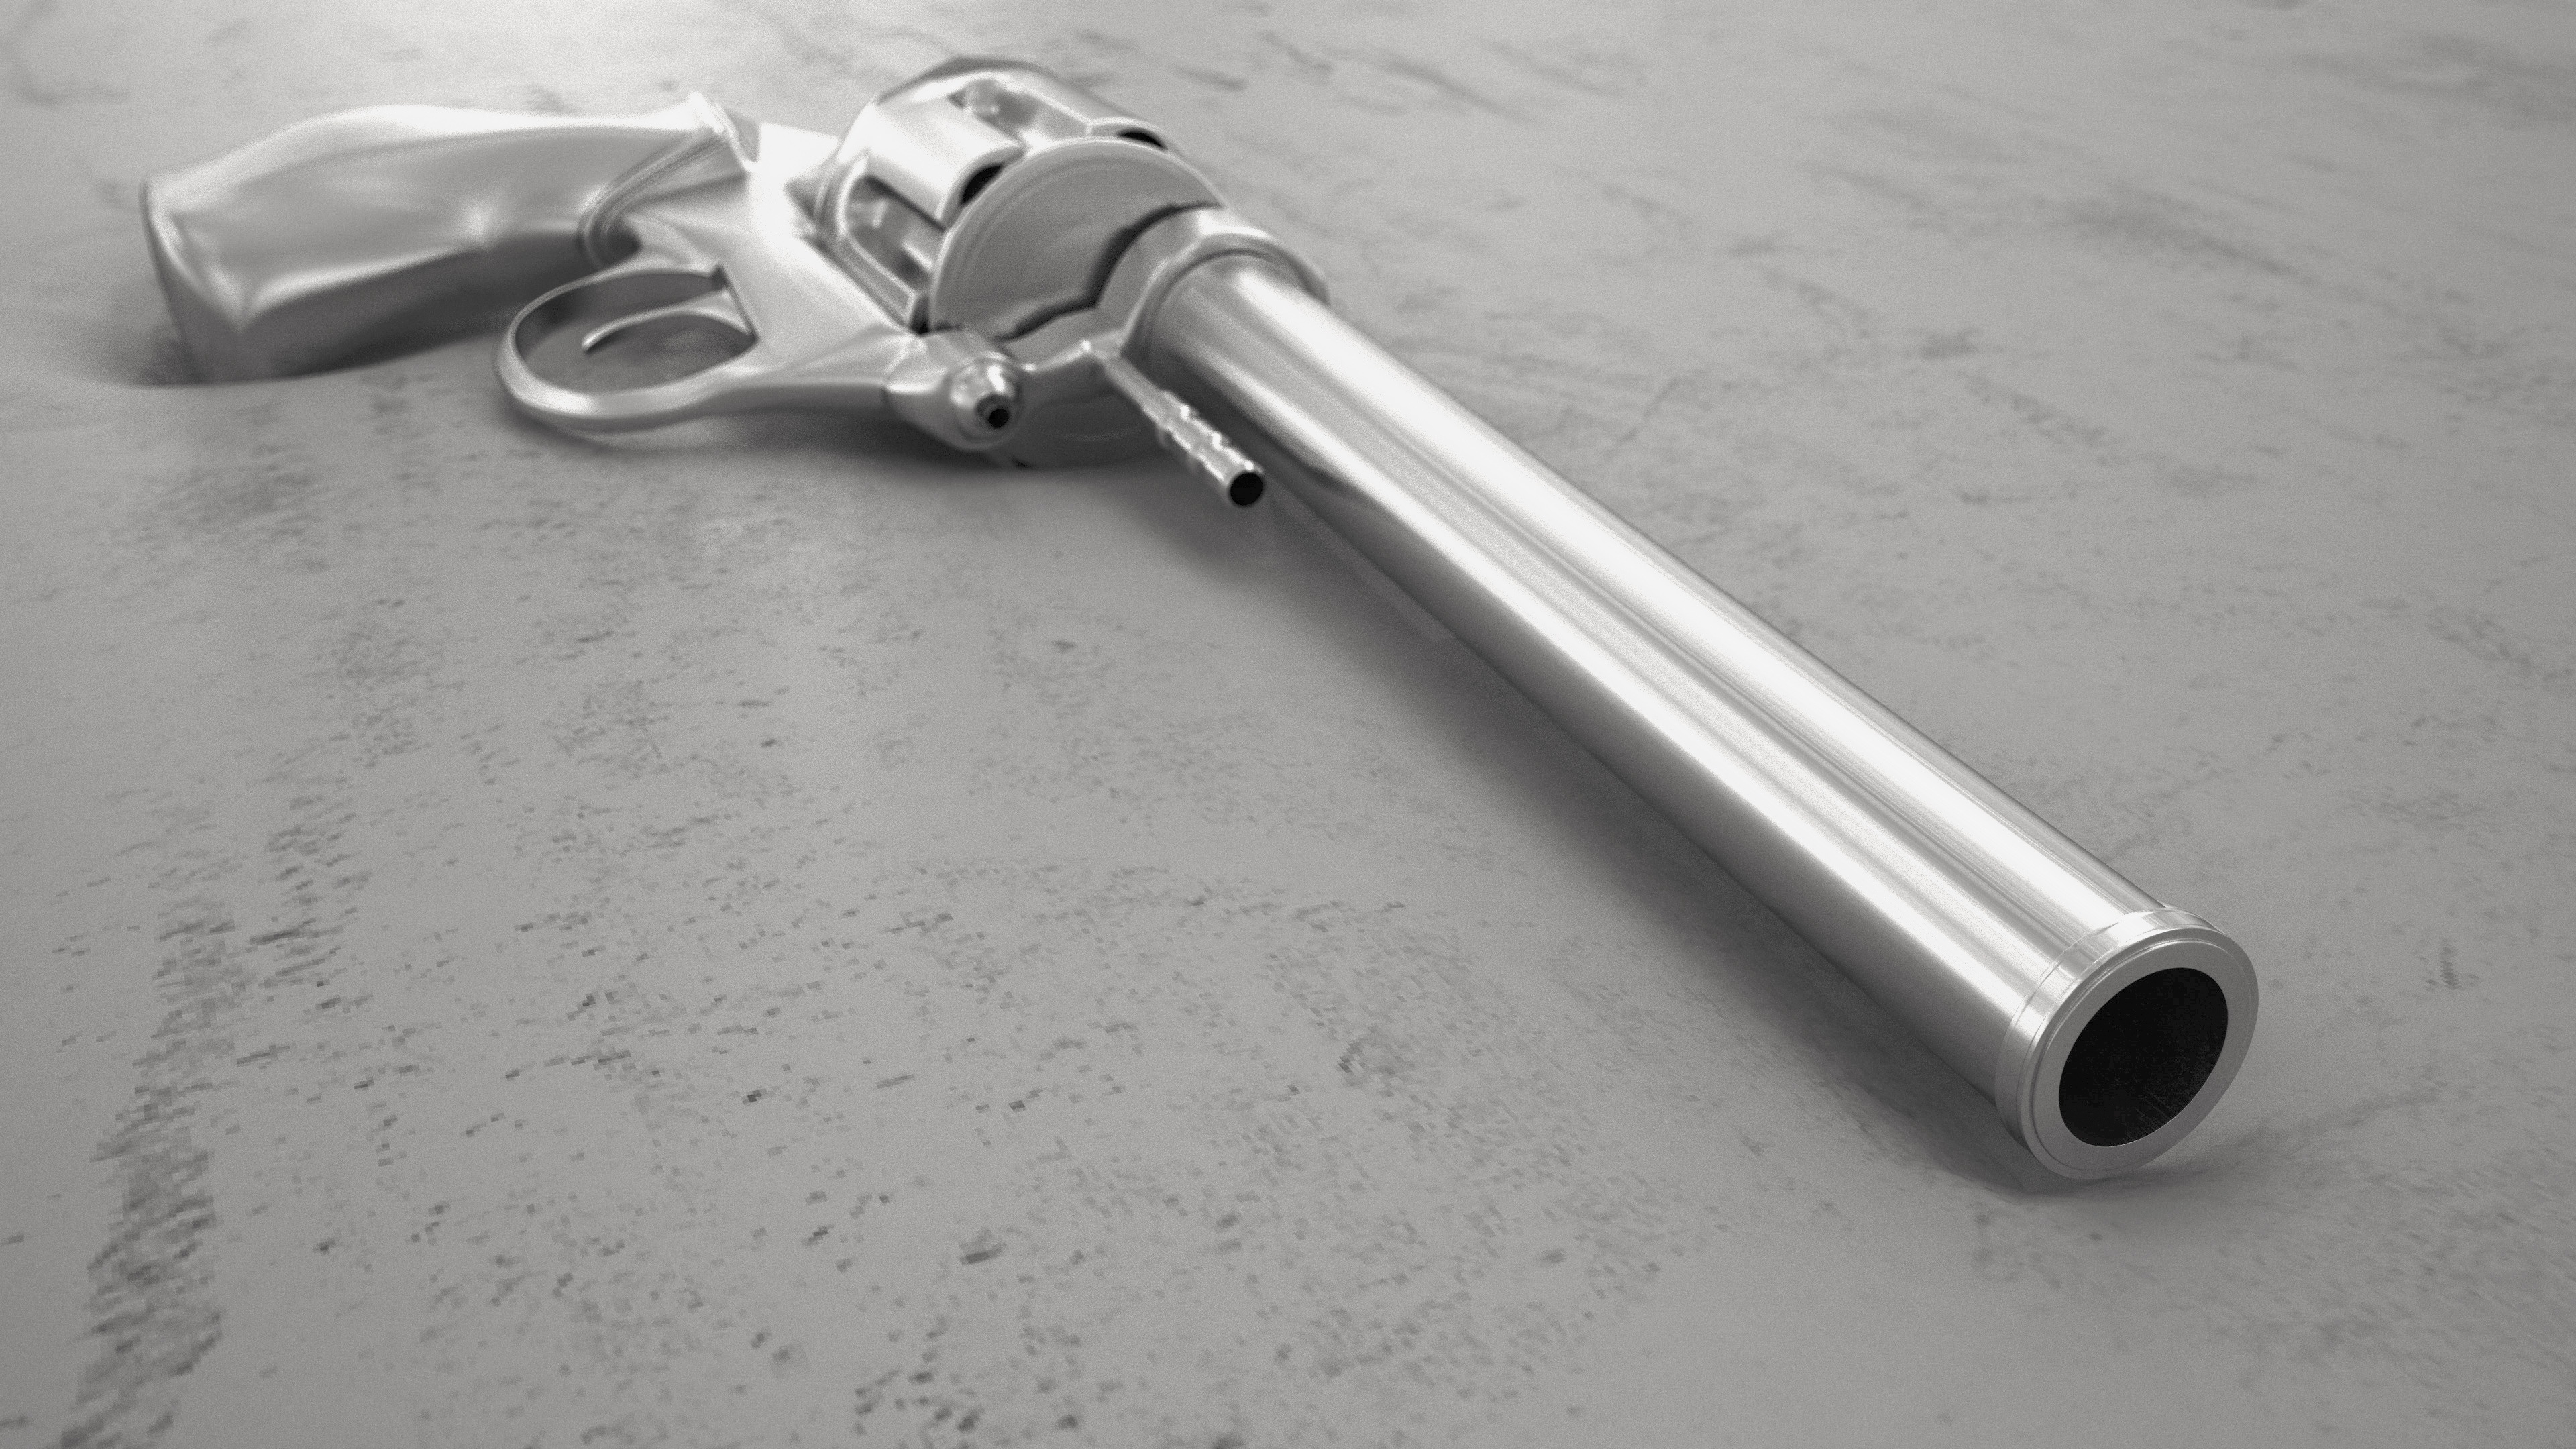
wheel, weapon, product, silver, gun, pistol, revolver, firearm, exhaust system, hand gun, automotive exhaust